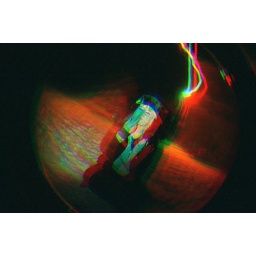
miss fitzgerald in the snow in forest hill